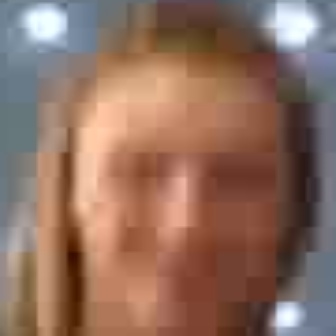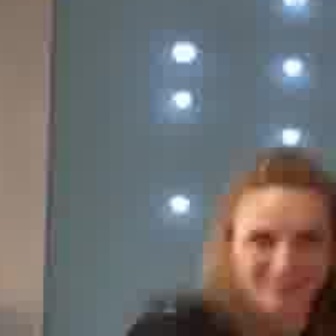
  Please identify the target specified by the bounding box [74,125,283,334] in the first image and locate it in the second image. Return the coordinates in [x_min,y_min,x_max,y_max] format.
Answer: [231,218,324,311]